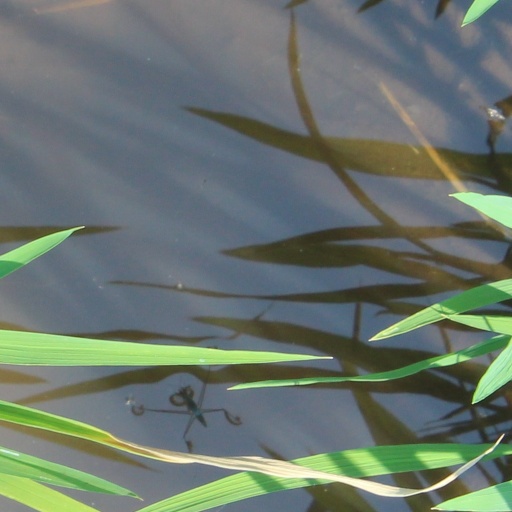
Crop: rice